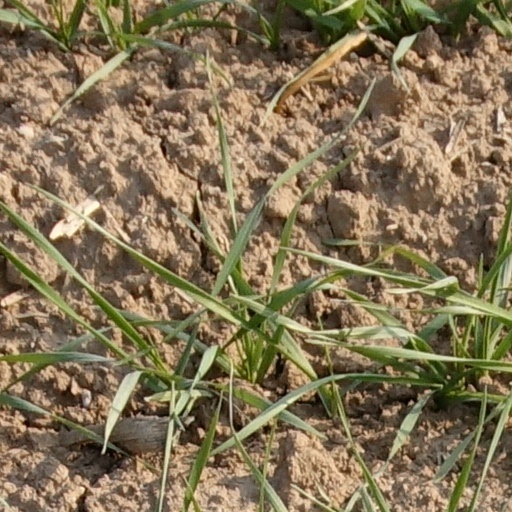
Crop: wheat